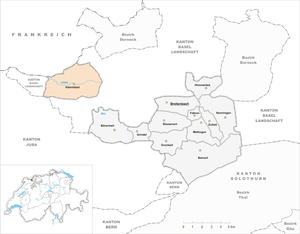
Kleinlützel est une commune suisse du canton de Soleure, située dans le district de Thierstein.